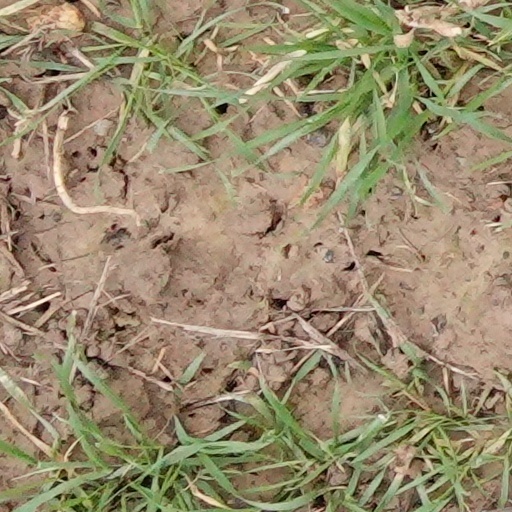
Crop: wheat